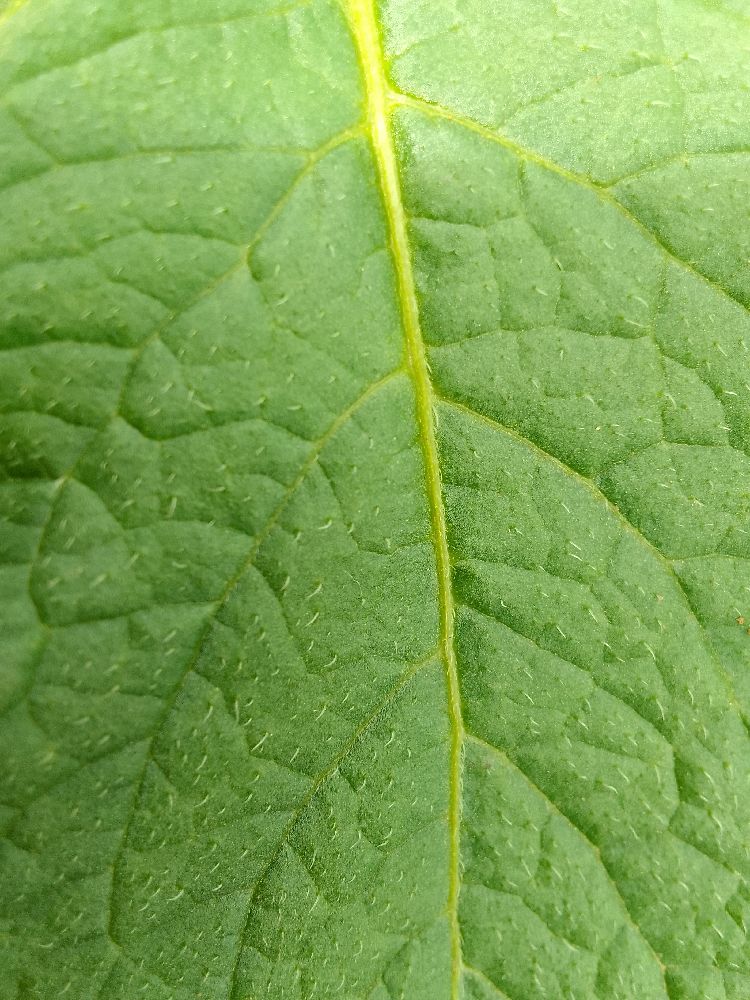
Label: Healthy